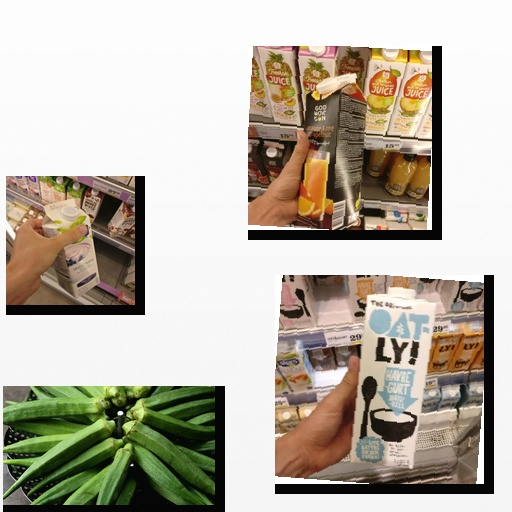
Food items: orange_red_grapefruit_juice, blueberry_soy_yogurt, oatghurt, okra